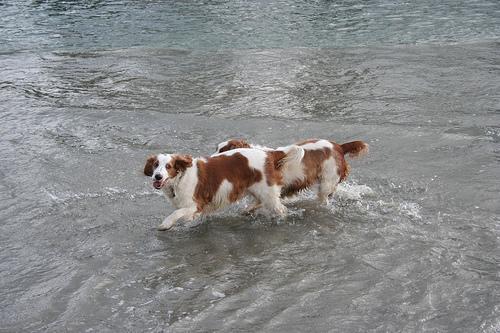
Welsh_springer_spaniel